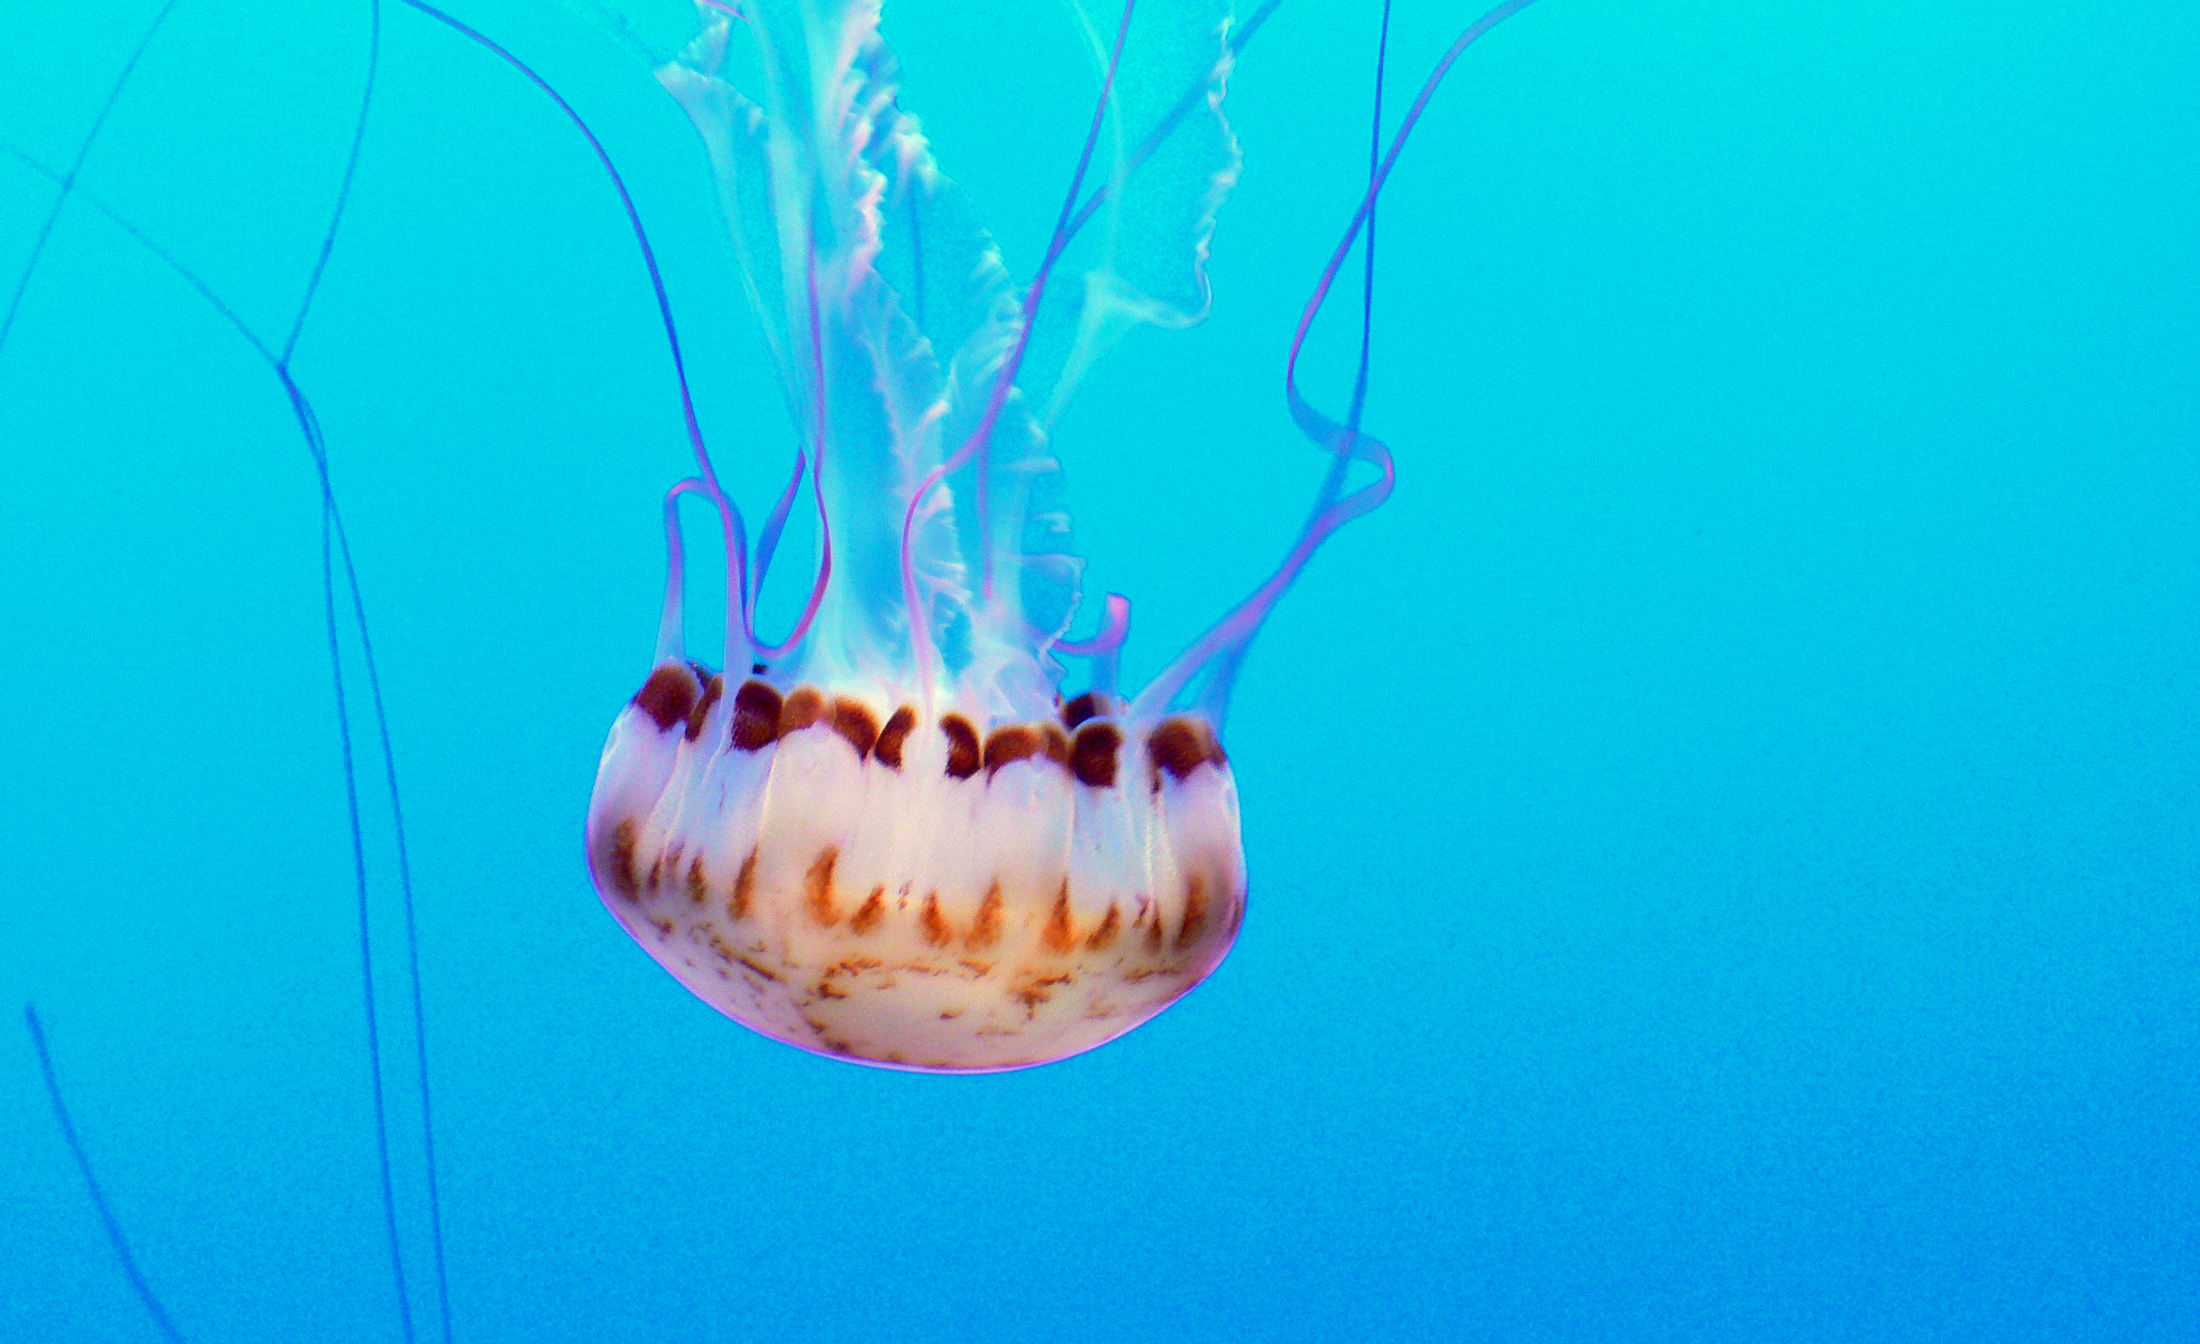
biology, jellyfish, invertebrate, cnidaria, montereyaquarium, fromtheseaonly, macro photography, organism, marine biology, marine invertebrates